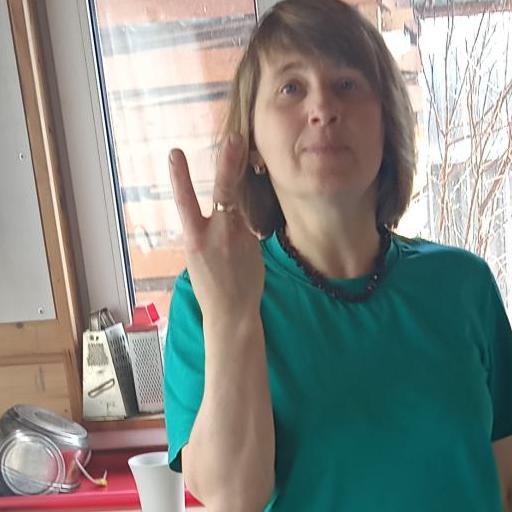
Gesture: peace_inverted